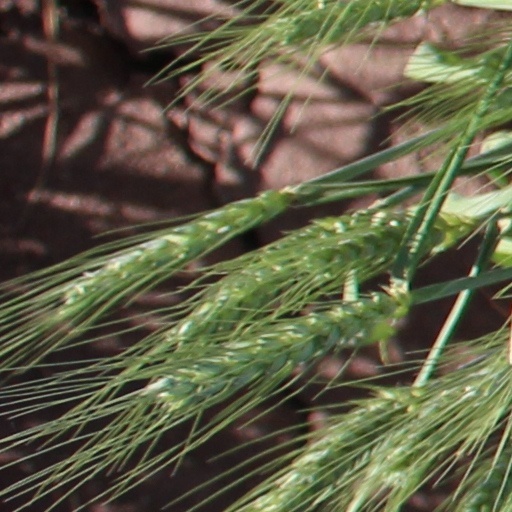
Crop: wheat